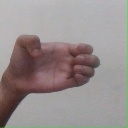
अक्षर: ख